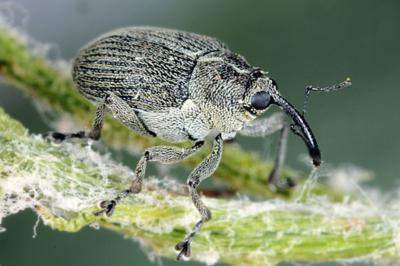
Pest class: Cabbage_seedpod_weevil